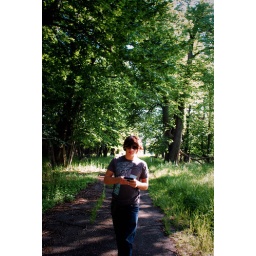
the boy in the road